National Velvet (film)

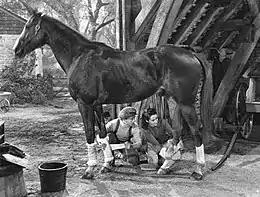
Mi and Velvet bandaging the Pie's legs

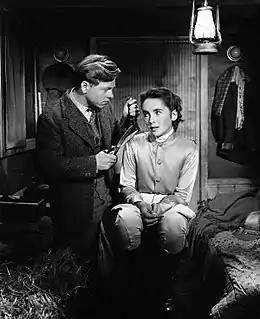
Mi cuts Velvet's hair before the race.

Velvet Brown, a 12-year-old horse-crazy girl, lives with her family in Sewels, a village in Sussex, England. After winning a gelding in a raffle, she dreams of training him for the Grand National steeplechase. Penniless young drifter Mi Taylor, who discovered Mrs. Brown's name and address among his late father's effects, arrives at the Brown farm. Mrs. Brown is unwilling to allow Mi to trade on his father's good name and remains vague about their connection. Nevertheless, she convinces her husband to hire Mi as a store helper and allow him to live in a room in the barn. It is eventually revealed that Mi's career as a steeplechase jockey ended in a collision that resulted in another jockey's death. The accident left Mi afraid to ride.